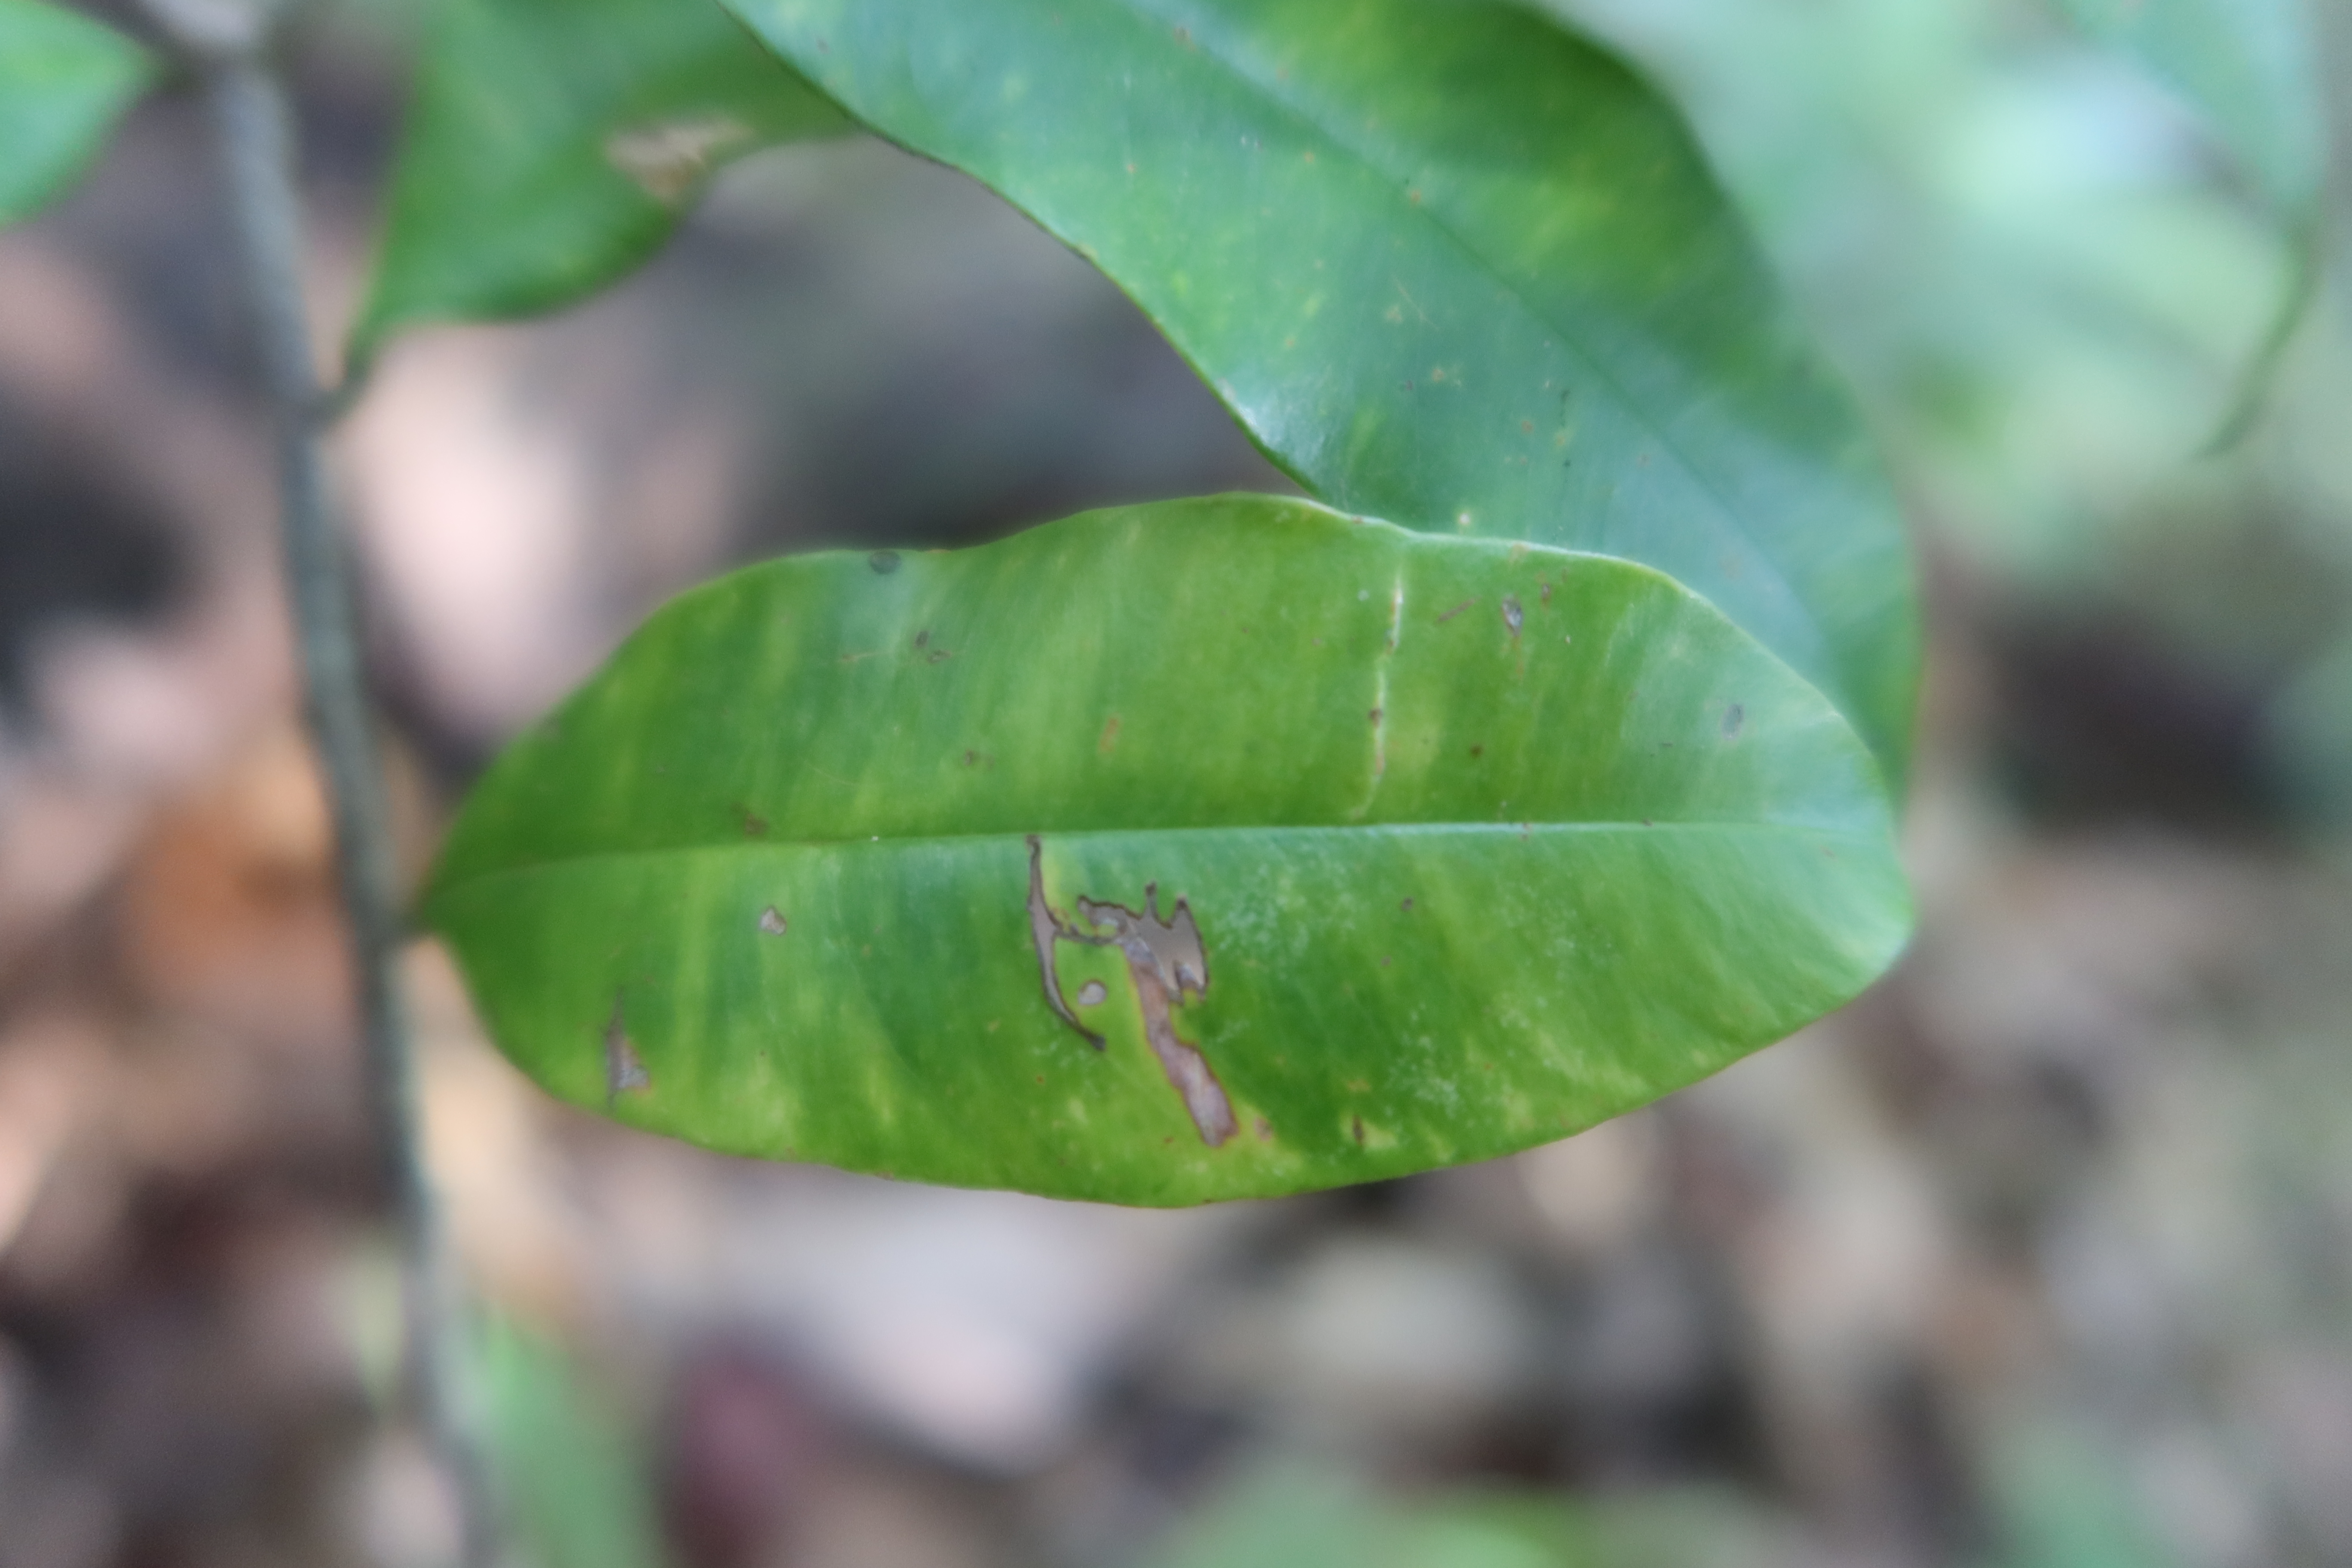
Label: Downy mildew